Dietrichstein family

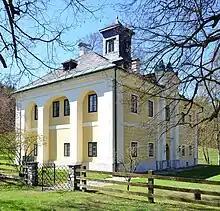
Dietrichstein Castle in Carinthia, Austria (2013)

The House of Dietrichstein was one of the oldest and most prominent Austrian noble families originating in the Duchy of Carinthia. The family belonged to the high nobility (German: "Hochadel"). The Nikolsburg branch was elevated to the rank of Prince of the Holy Roman Empire in 1624, while a member of the Hollenburg branch was elevated to the same dignity in 1684. The family held two territories with imperial immediacy – the Principality of Dietrichstein, along with castles in Carinthia and Moravia, and the Sovereign Barony of Tarasp (now in Switzerland).